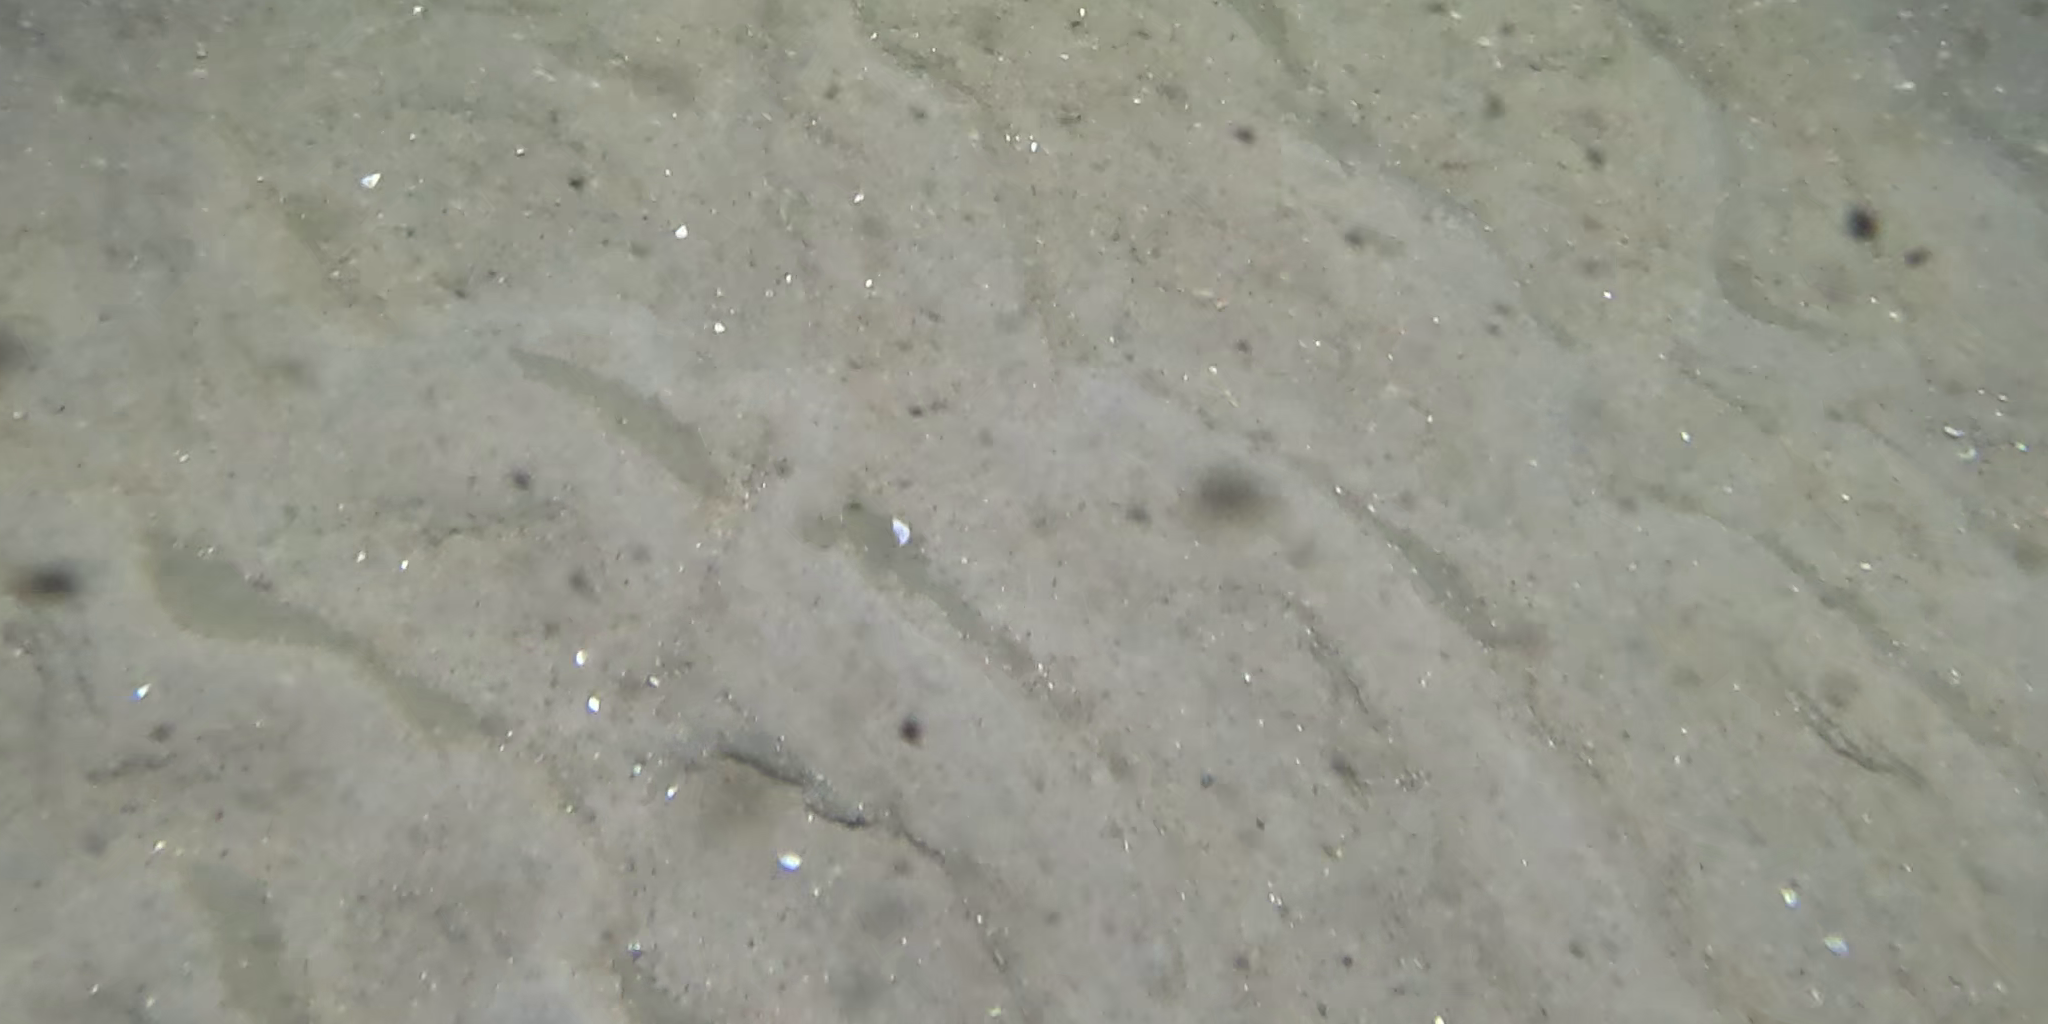
Seabed habitat: sand